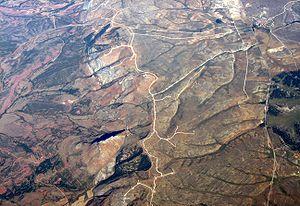
L'Espagne vue d'avion. Remarquez l'alignement d'éoliennes.